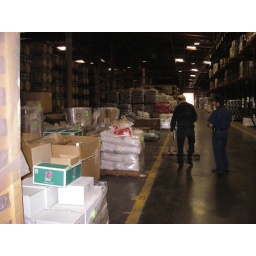
Bins marked by yellow lines on floor Note RFID tags mounted on follor near numbers.